John Lloyd Wright

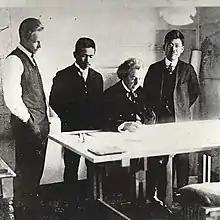
From left, John Lloyd Wright, Arata Endo, Frank Lloyd Wright and Aisaku Hayashi in Japan, designing the Imperial Hotel.

After John wrote a letter to his father, asking him for money for a ticket to Vienna, Frank wrote back that John was welcome to train with him. He accepted the opportunity, but struggled under the dominating personality of his father. In 1913, upon completion of Taliesin I, Frank left Chicago for Wisconsin and placed John in charge of his Chicago office. John oversaw the construction of Midway Gardens, utilizing sculpture from his friend Iannelli. John accompanied his father to Japan to oversee the design of the Imperial Hotel. However, an argument over John's salary resulted in his firing and the two again became estranged.